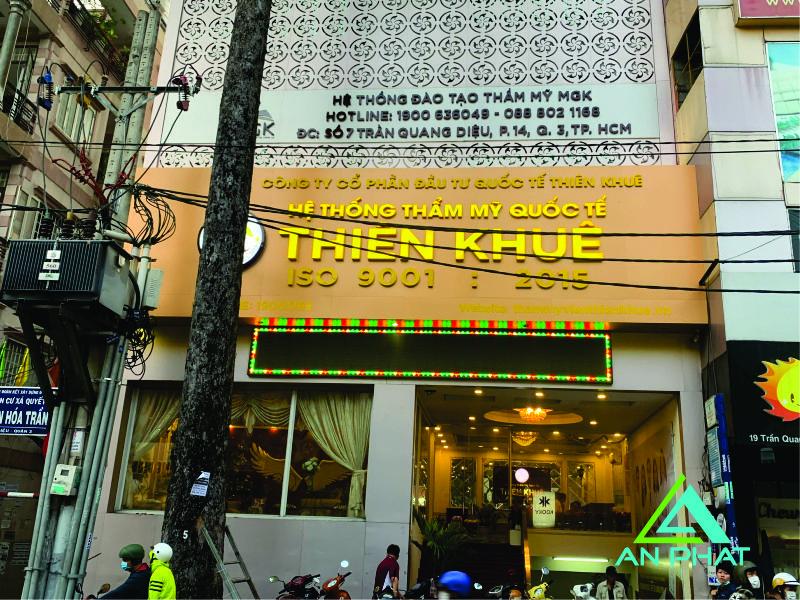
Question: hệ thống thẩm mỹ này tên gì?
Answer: hệ thống thẩm mỹ thiên khuê